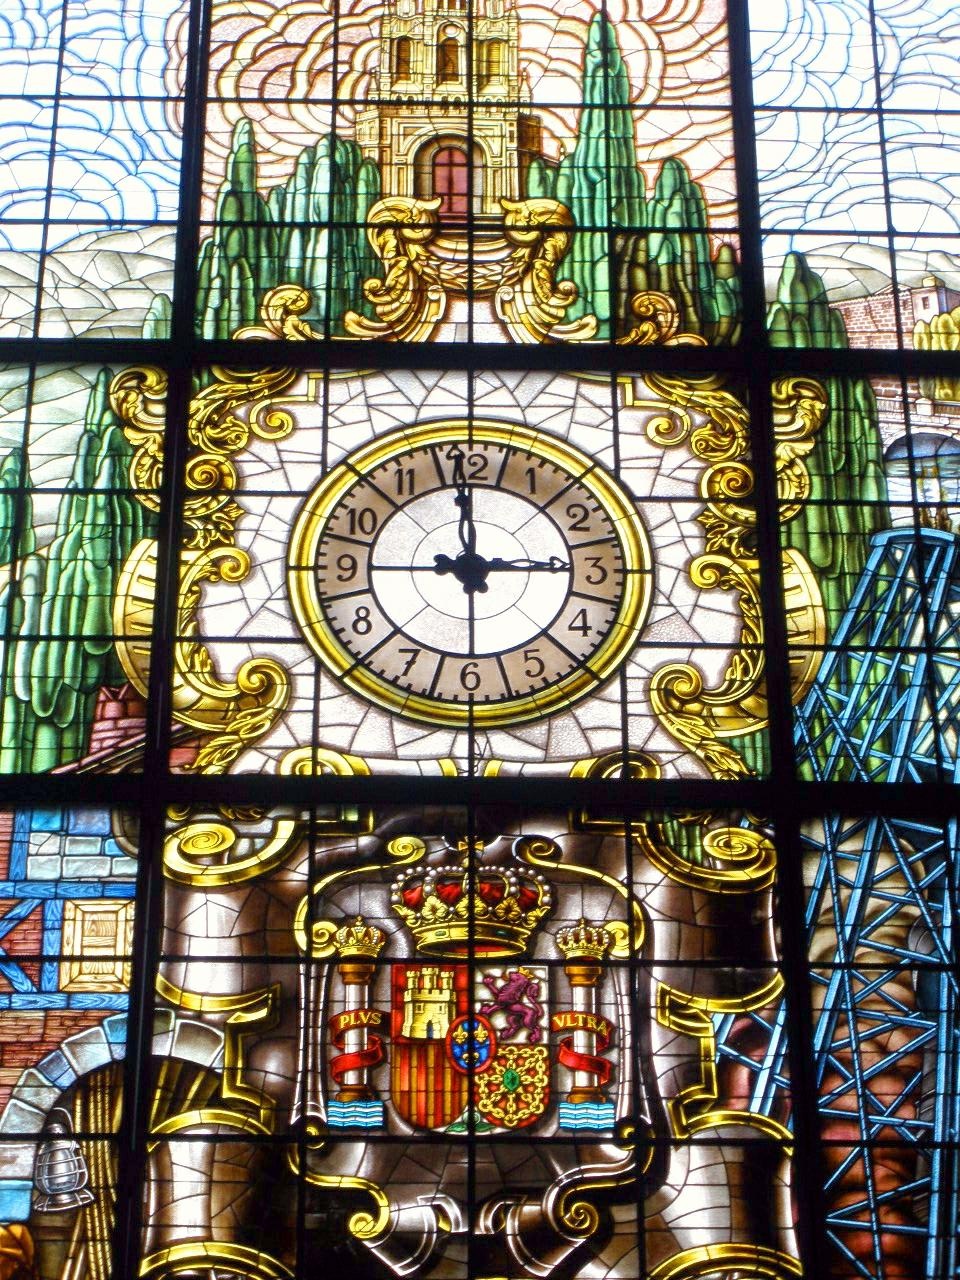
window, glass, clock, train station, cathedral, material, stained glass, art, spain, decorative, symmetry, bilbao, abando, north station, glaziers union of artists of irun